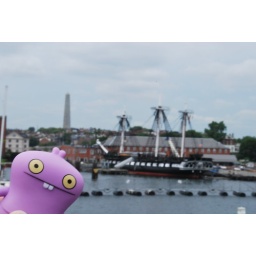
I had stowaways in my bag on today's fourth grade field trip . . .